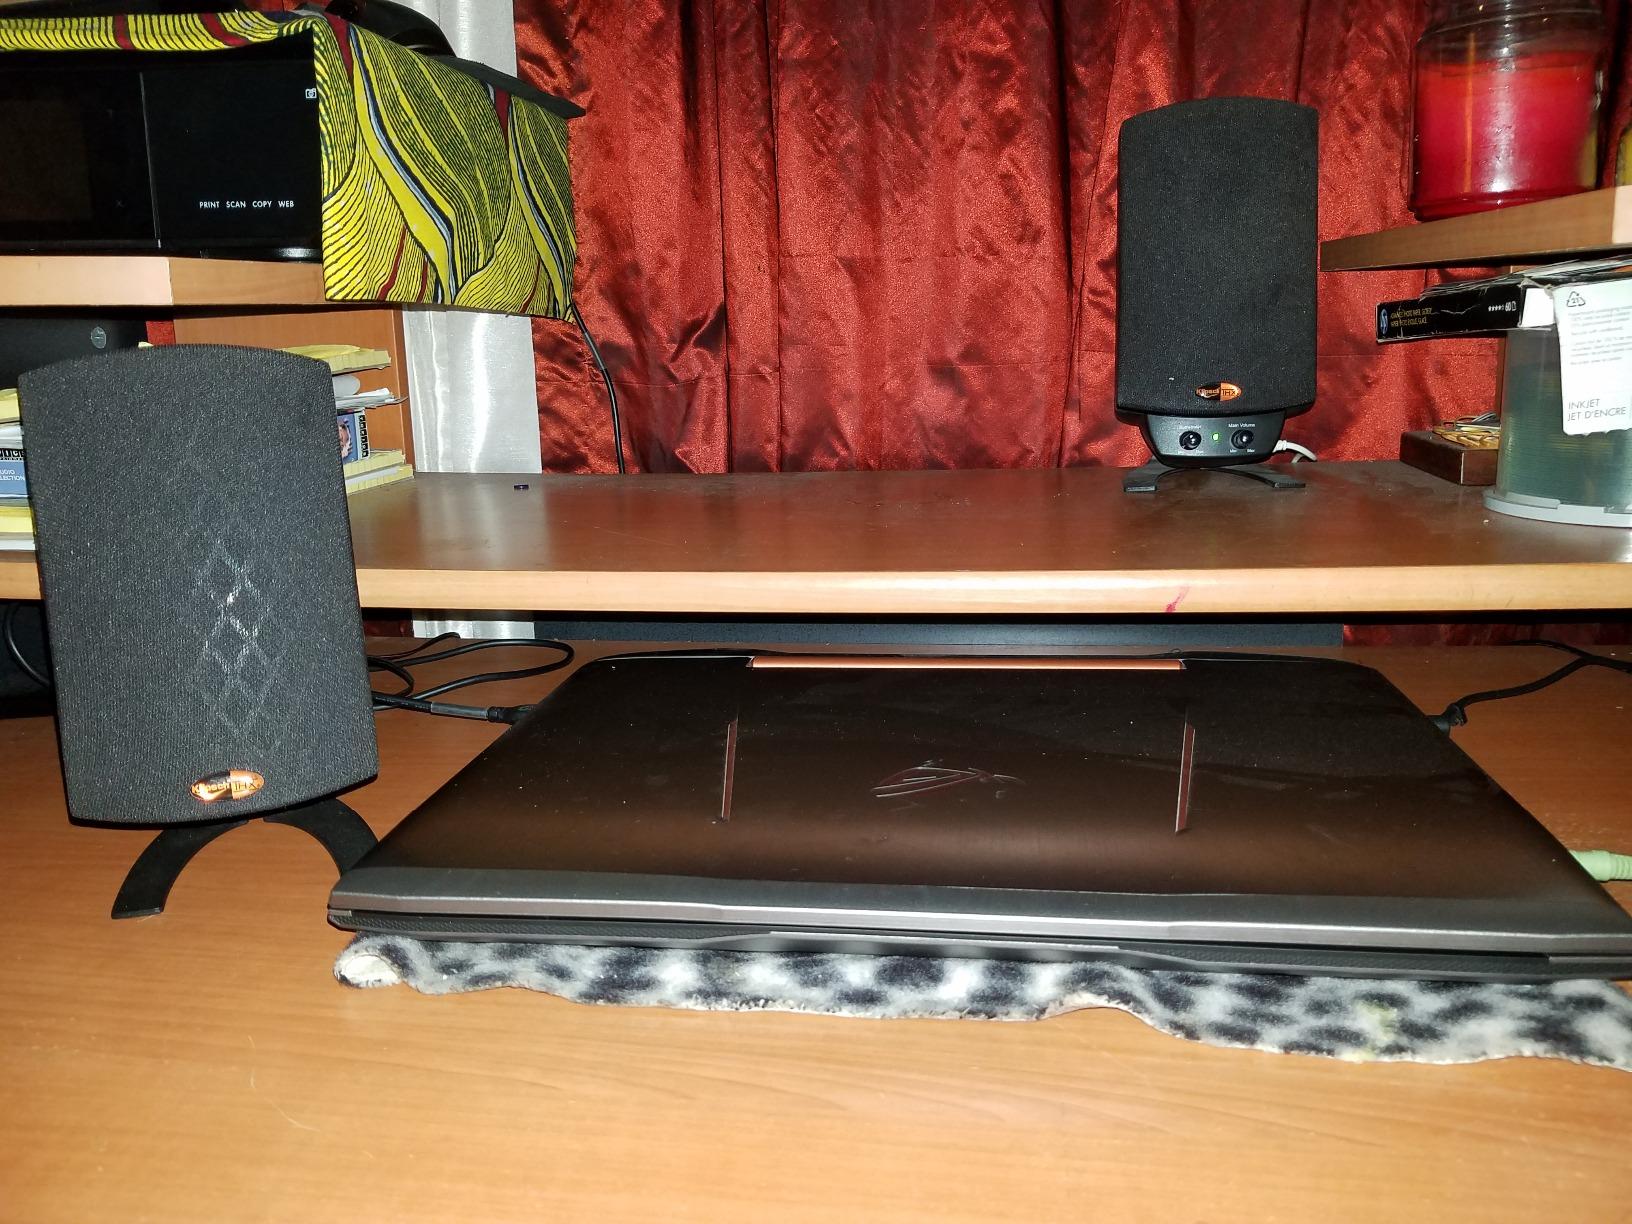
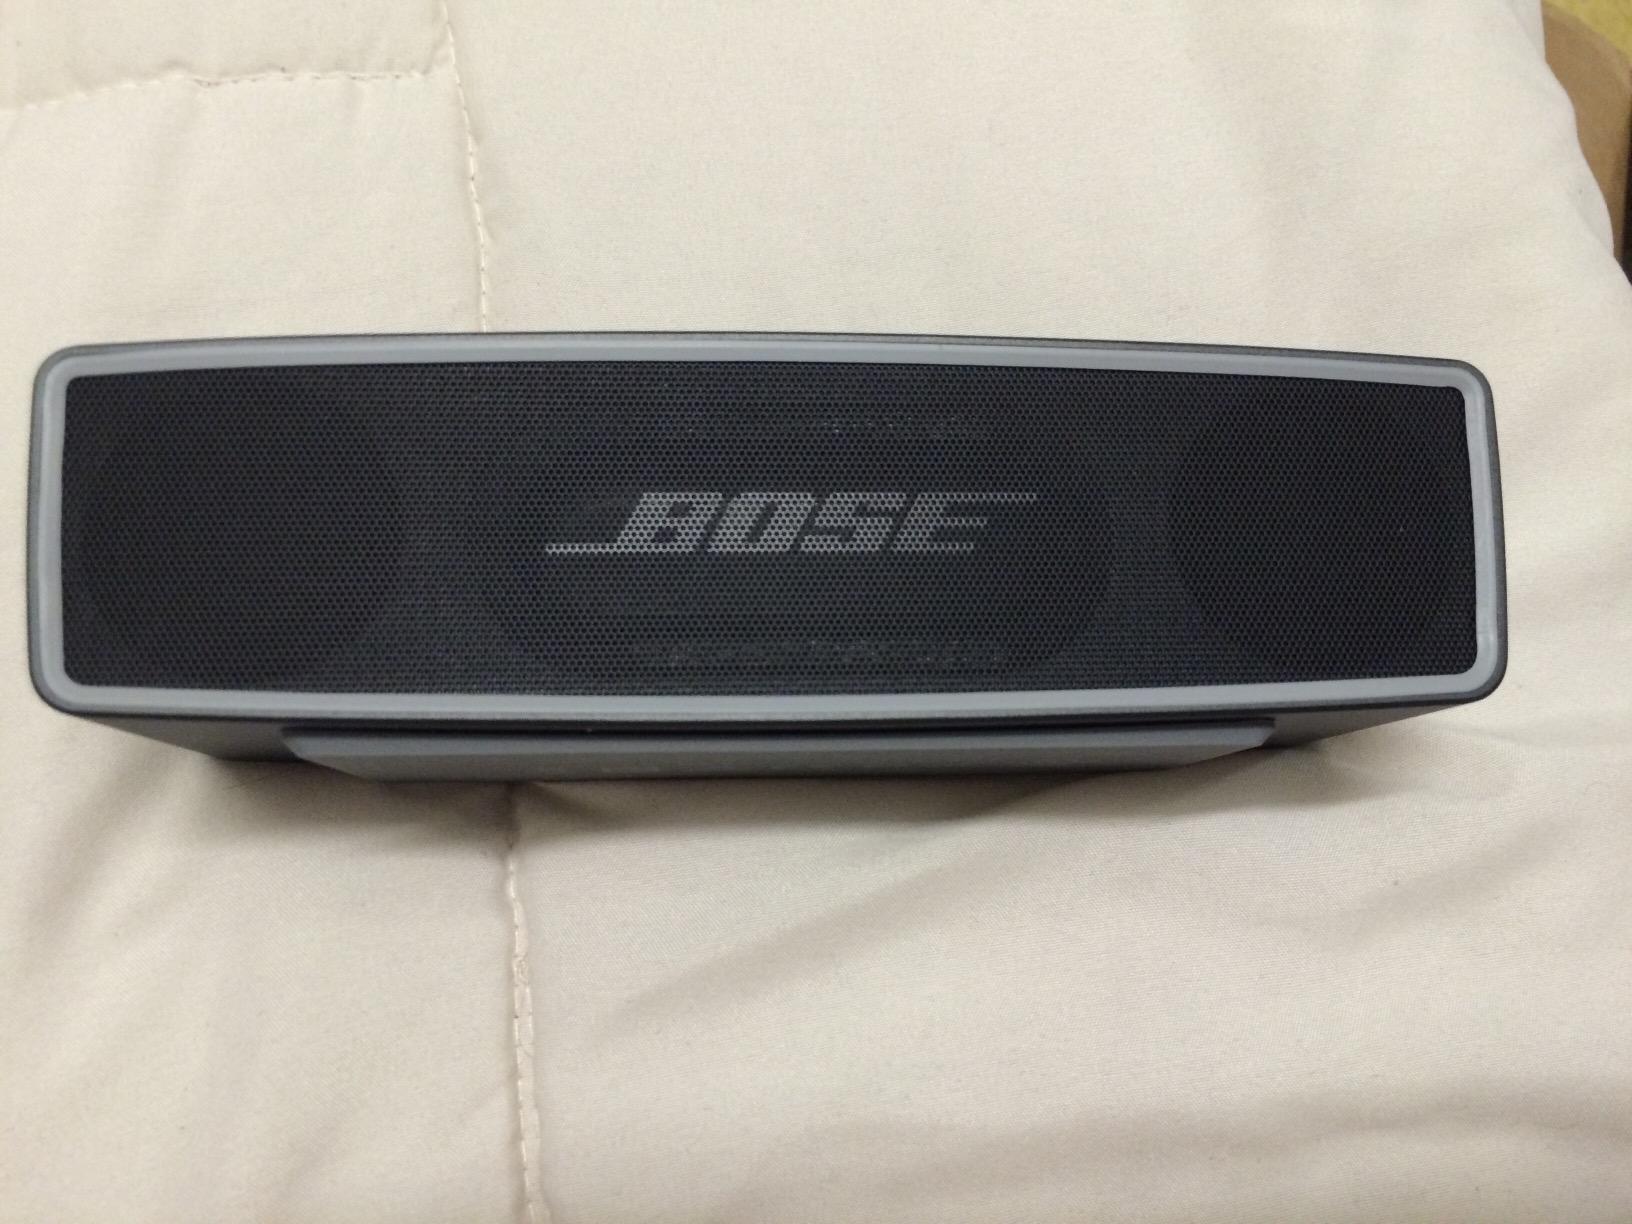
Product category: speaker
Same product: no